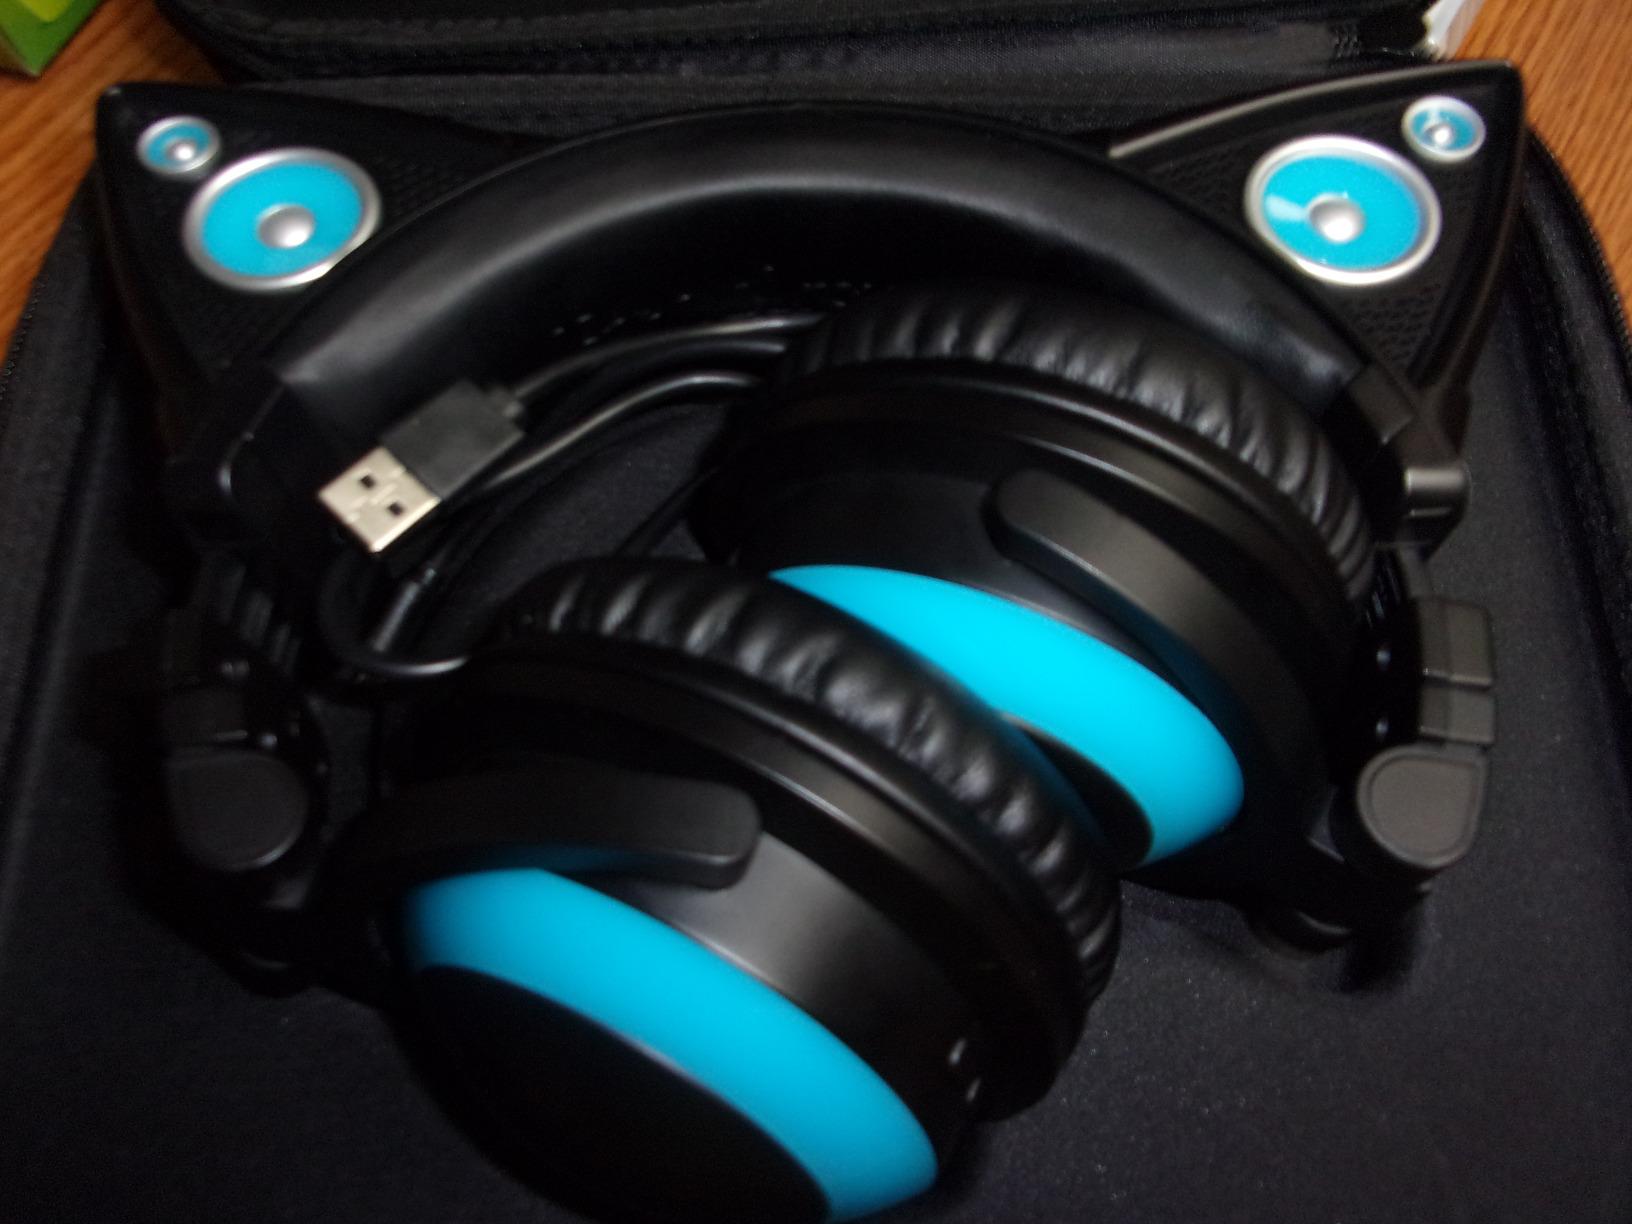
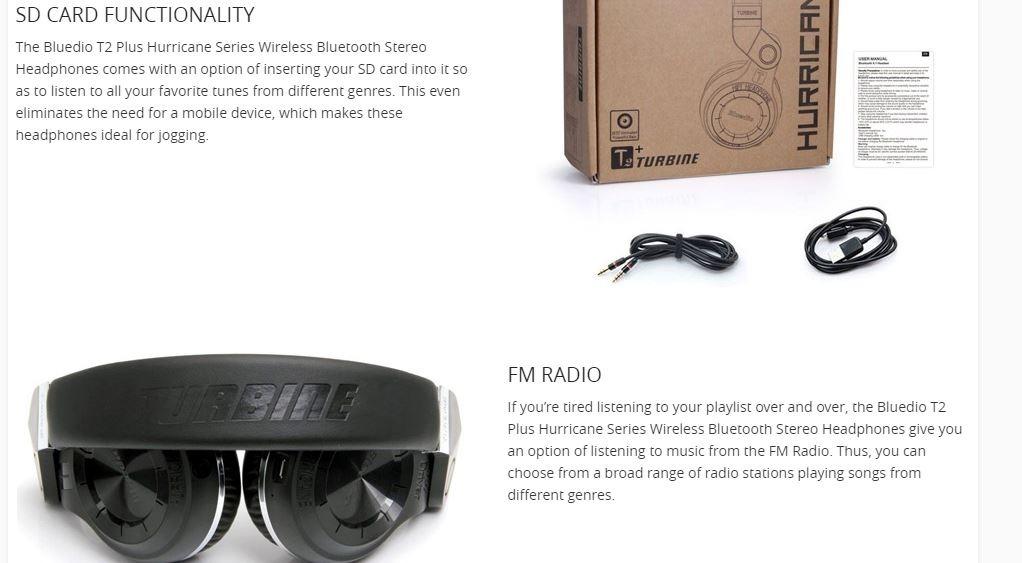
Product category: headphones
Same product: no